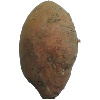
Label: Potato Sweet 1